VFA-102

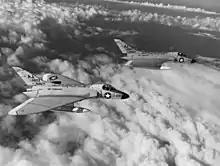
VF-102 F4D-1s in 1960

The final cruise with the Skyray on "Forrestal" was January through August 1961 after the squadron had moved to NAS Oceana, Virginia. It subsequently transitioned to the F-4 Phantom beginning a 20-year association with the Phantom.